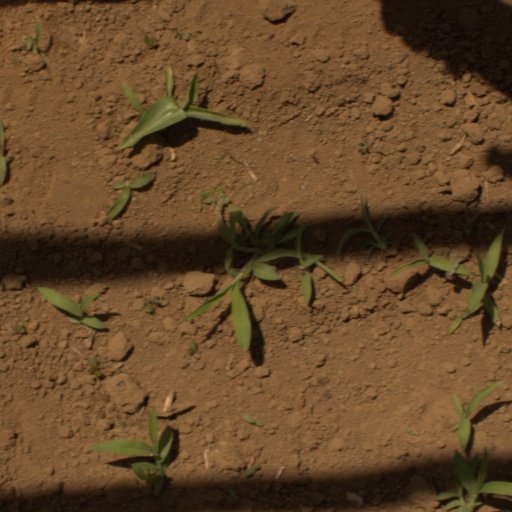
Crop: Jerusalem artichoke